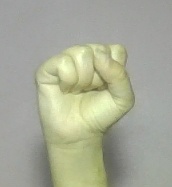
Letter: saad